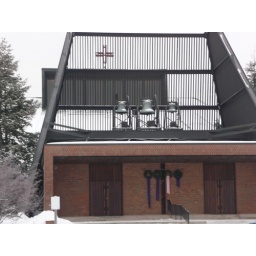
My church, St. Jude, catholic church on 4 mile road in Grand Rapids, Michigan.